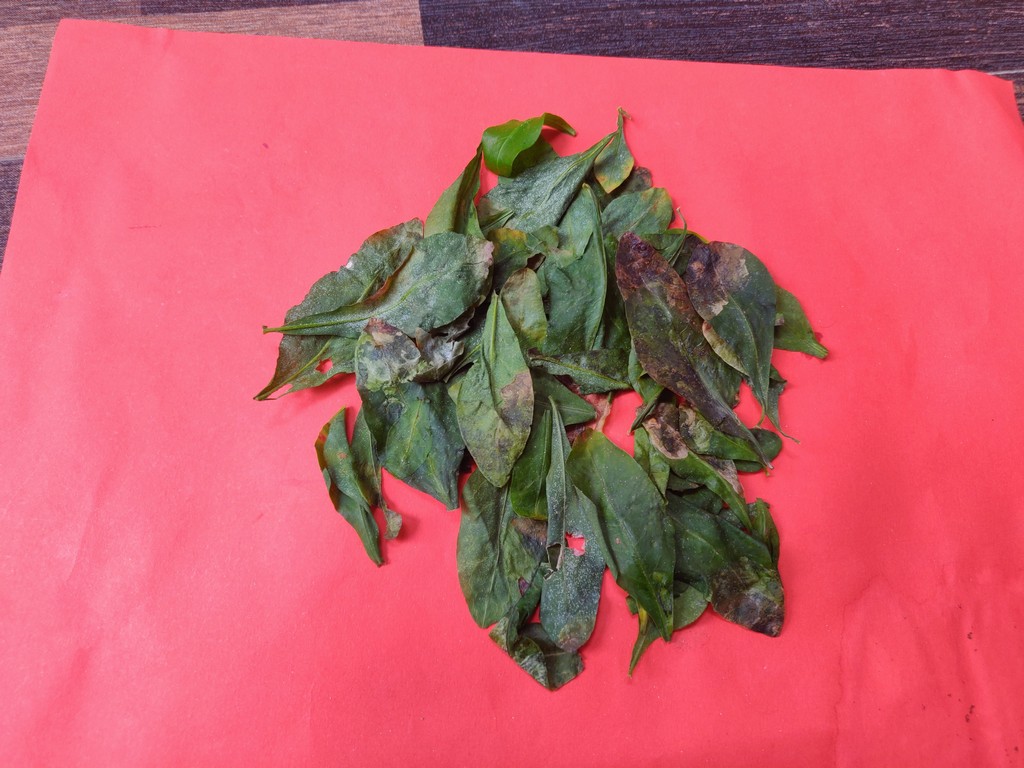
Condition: Unhealthy
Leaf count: multiple
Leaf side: unknown